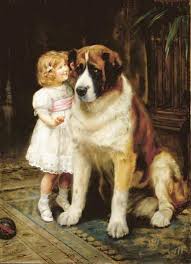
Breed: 211-n000068-Saint_Bernard